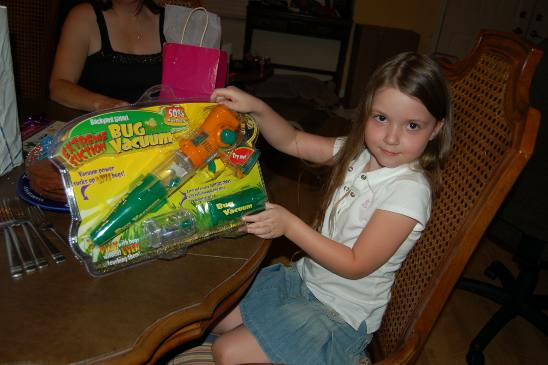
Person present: Yes